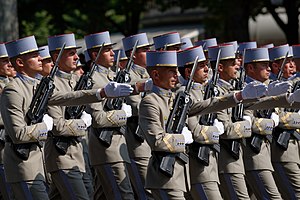
Forsvar
Militærparade med opvisning af det franske forsvar
Forsvar er en eufemistisk betegnelse for de væbnede styrker dvs. de militære midler, lande bruger for at opretholde deres suverænitet.